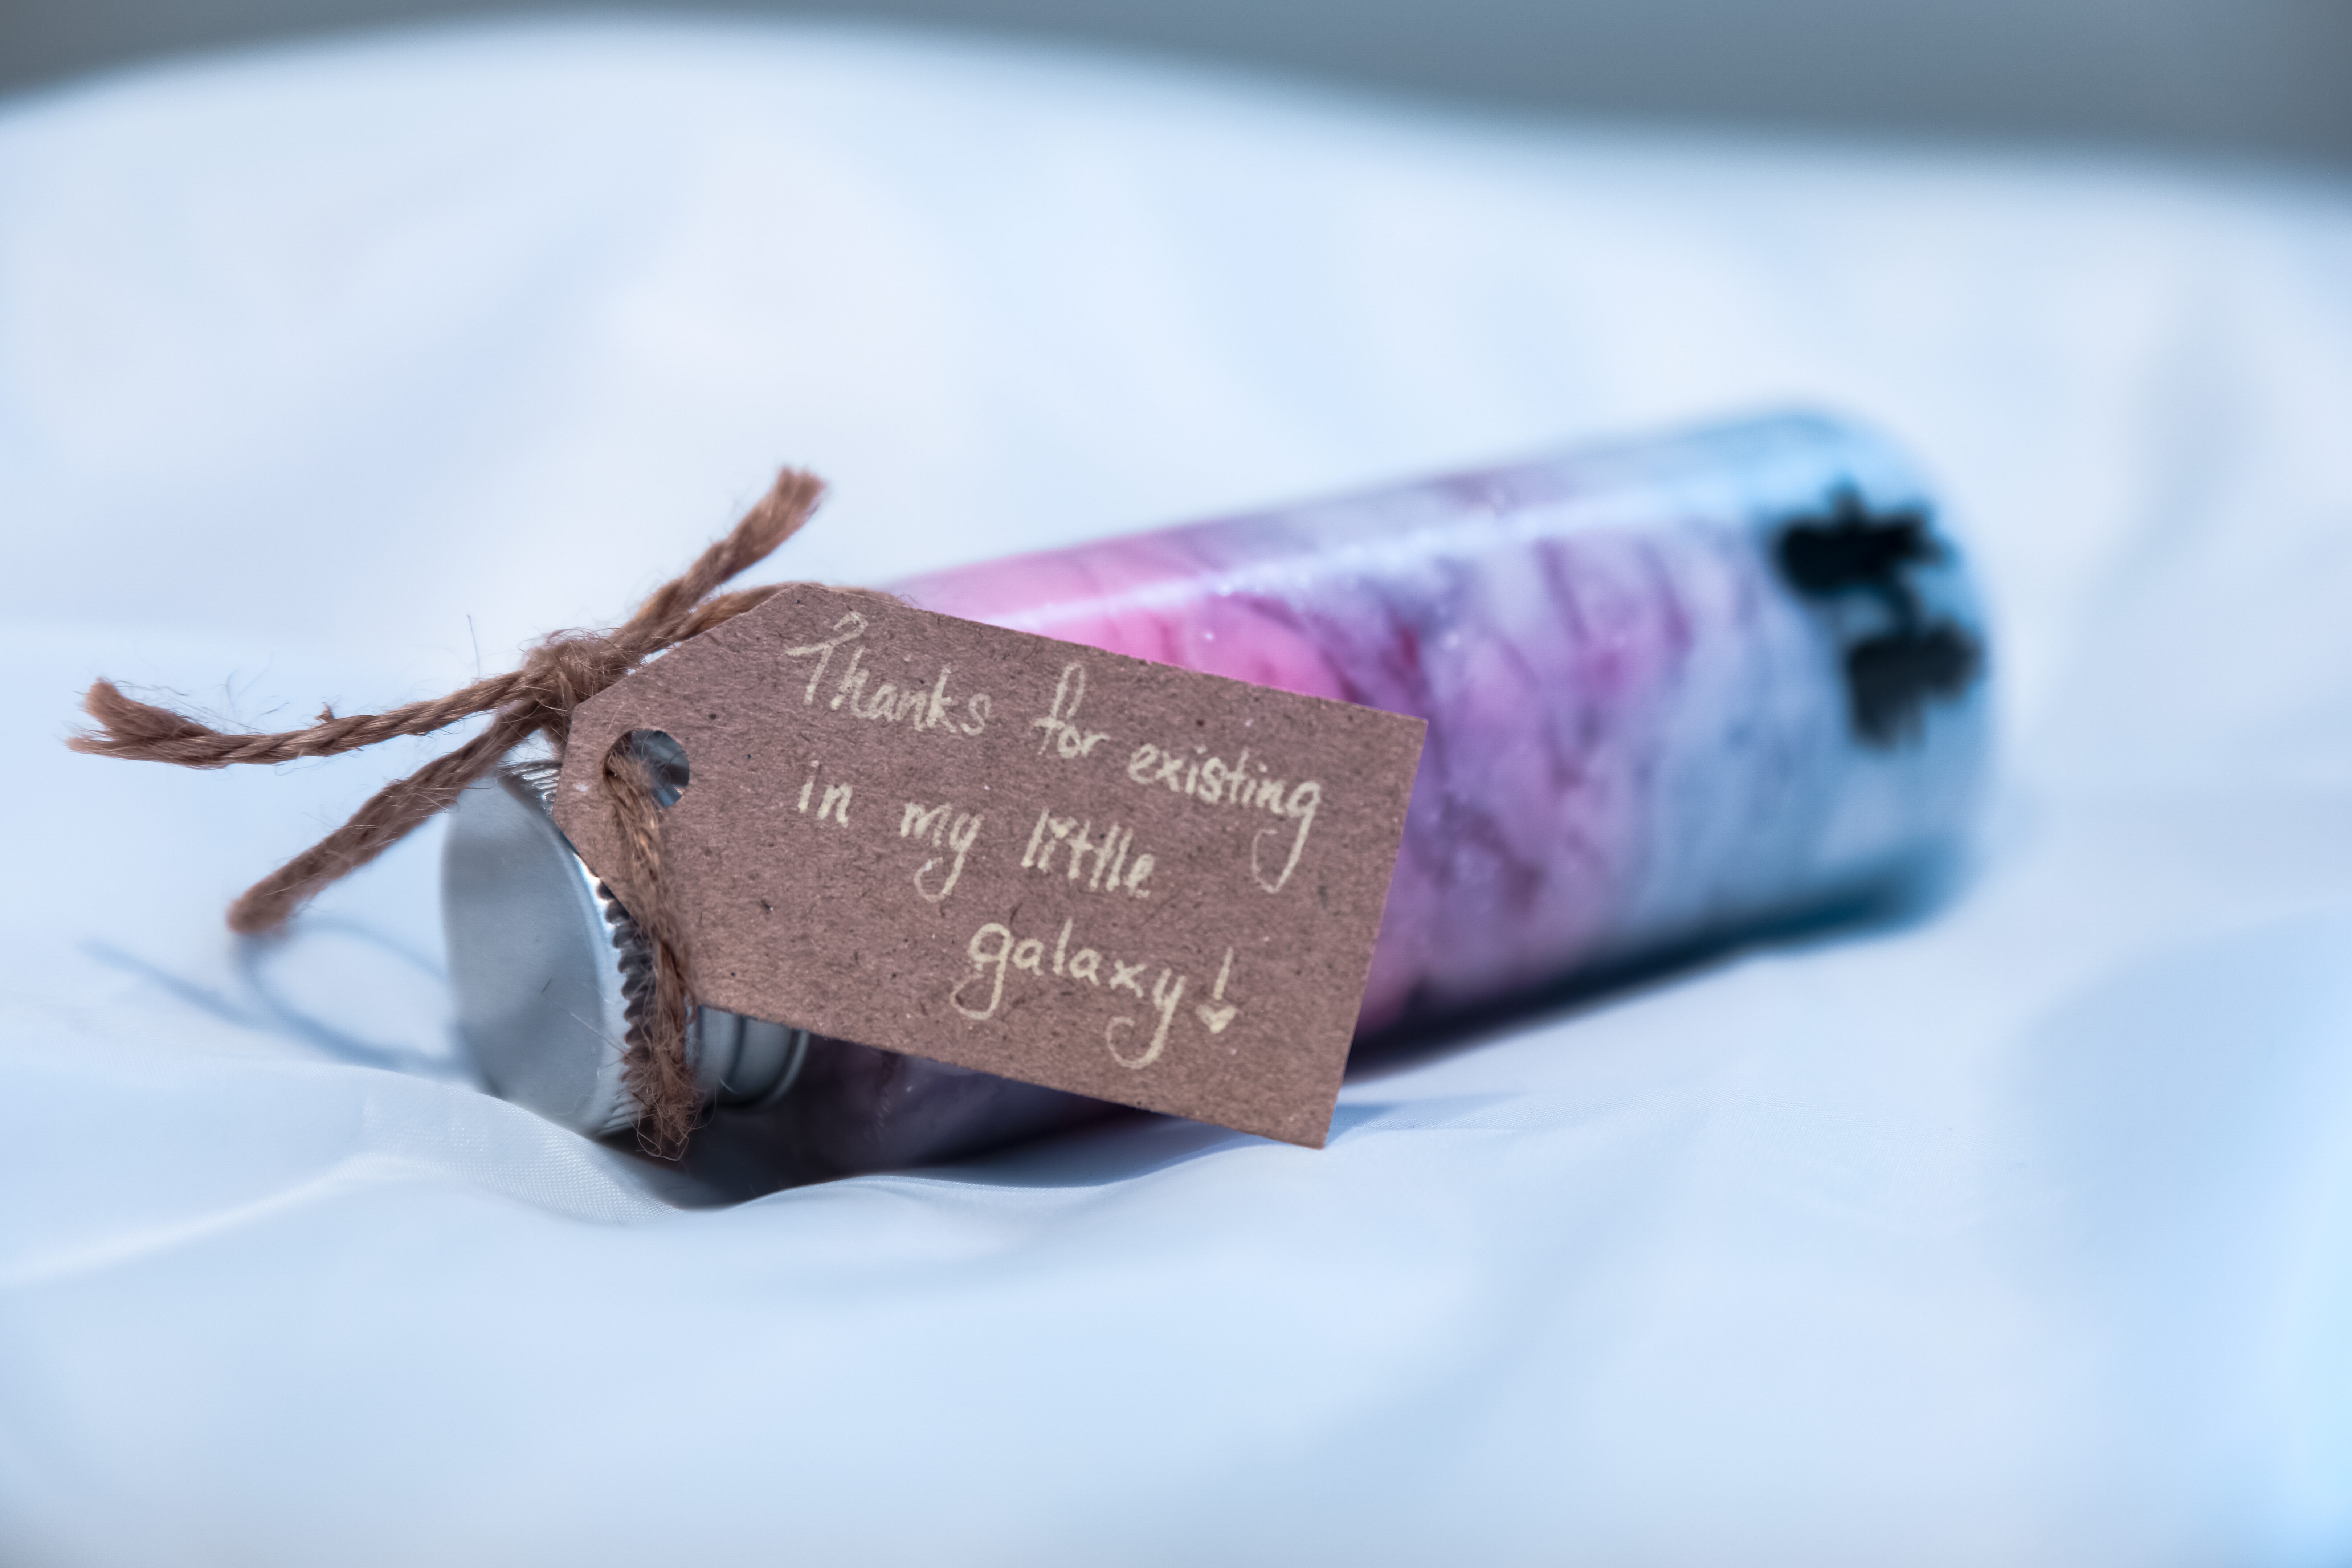
gift, food, macro, dessert, material, thank you, present, textile, flavor